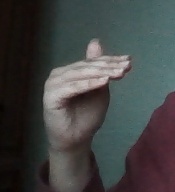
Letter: khaa